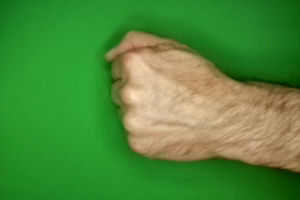
Label: rock